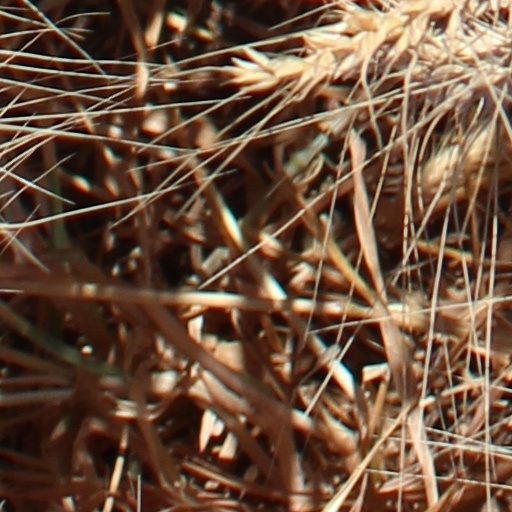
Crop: wheat